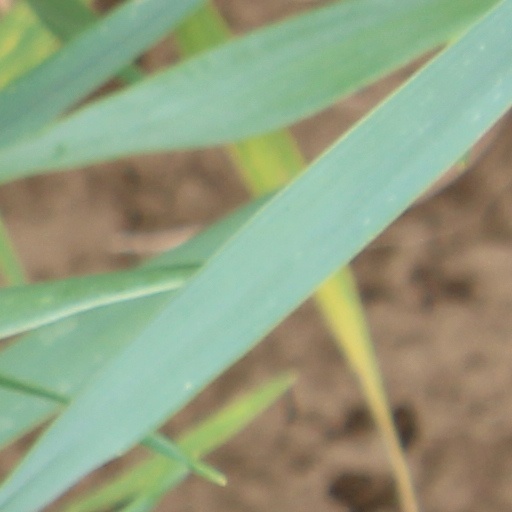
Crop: wheat